James Morrison Hawes

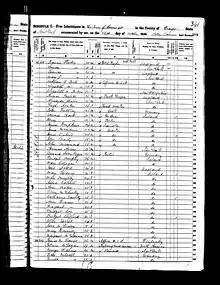
The 1850 census, prior to Hawes's resignation from the US Army; his profession reads "Officer, U.S.A."

Upon graduation, Hawes was assigned to assist with the occupation of Texas. When war broke out with Mexico, Hawes participated in the Siege of Veracruz, and the battles of Contreras, Churubusco, and Molino del Rey. His outstanding service earned him a brevet to the rank of first lieutenant.